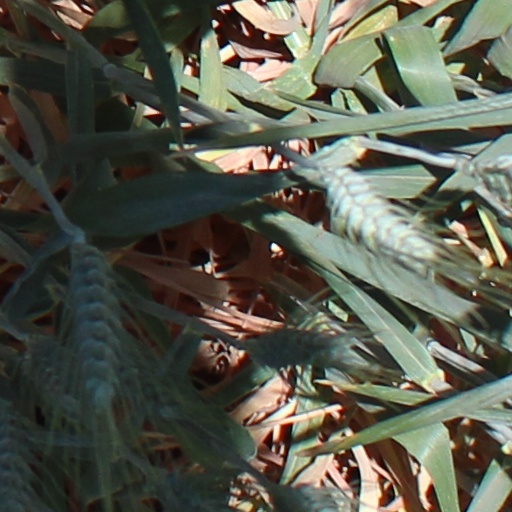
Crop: wheat